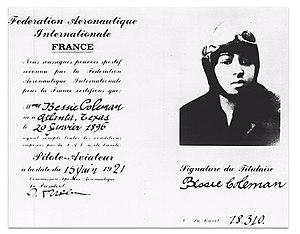
Bessie Coleman est une aviatrice américaine. Elle est la première femme noire au monde à pouvoir piloter et la première personne d'origine afro-américaine et amérindienne à détenir une licence de pilote qu'elle obtient en 1921.